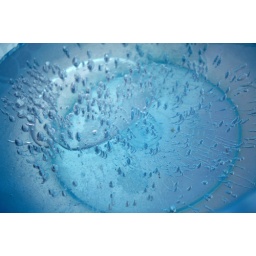
frozen water in blue boul